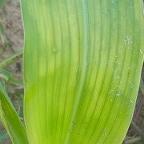
Crop: Maize
Condition: stripe-d